Elena Evseeva

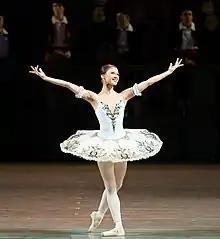
Elena Evseeva in 2012

Elena Evseeva (born 13 December 1982, Izhevsk) is a Russian ballerina, soloist of the Mikhailovsky (2001—2008) and the Mariinsky (since 2008) theaters. People's Artist of the Republic of Udmurtia.